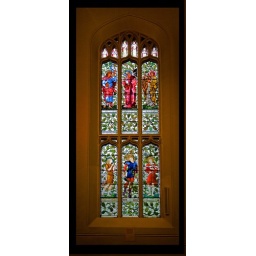
Stained glass window in St johns church in Knotty Ash. Liverpool